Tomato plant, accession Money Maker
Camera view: vertical (180 deg); turntable rotation: 30 degrees
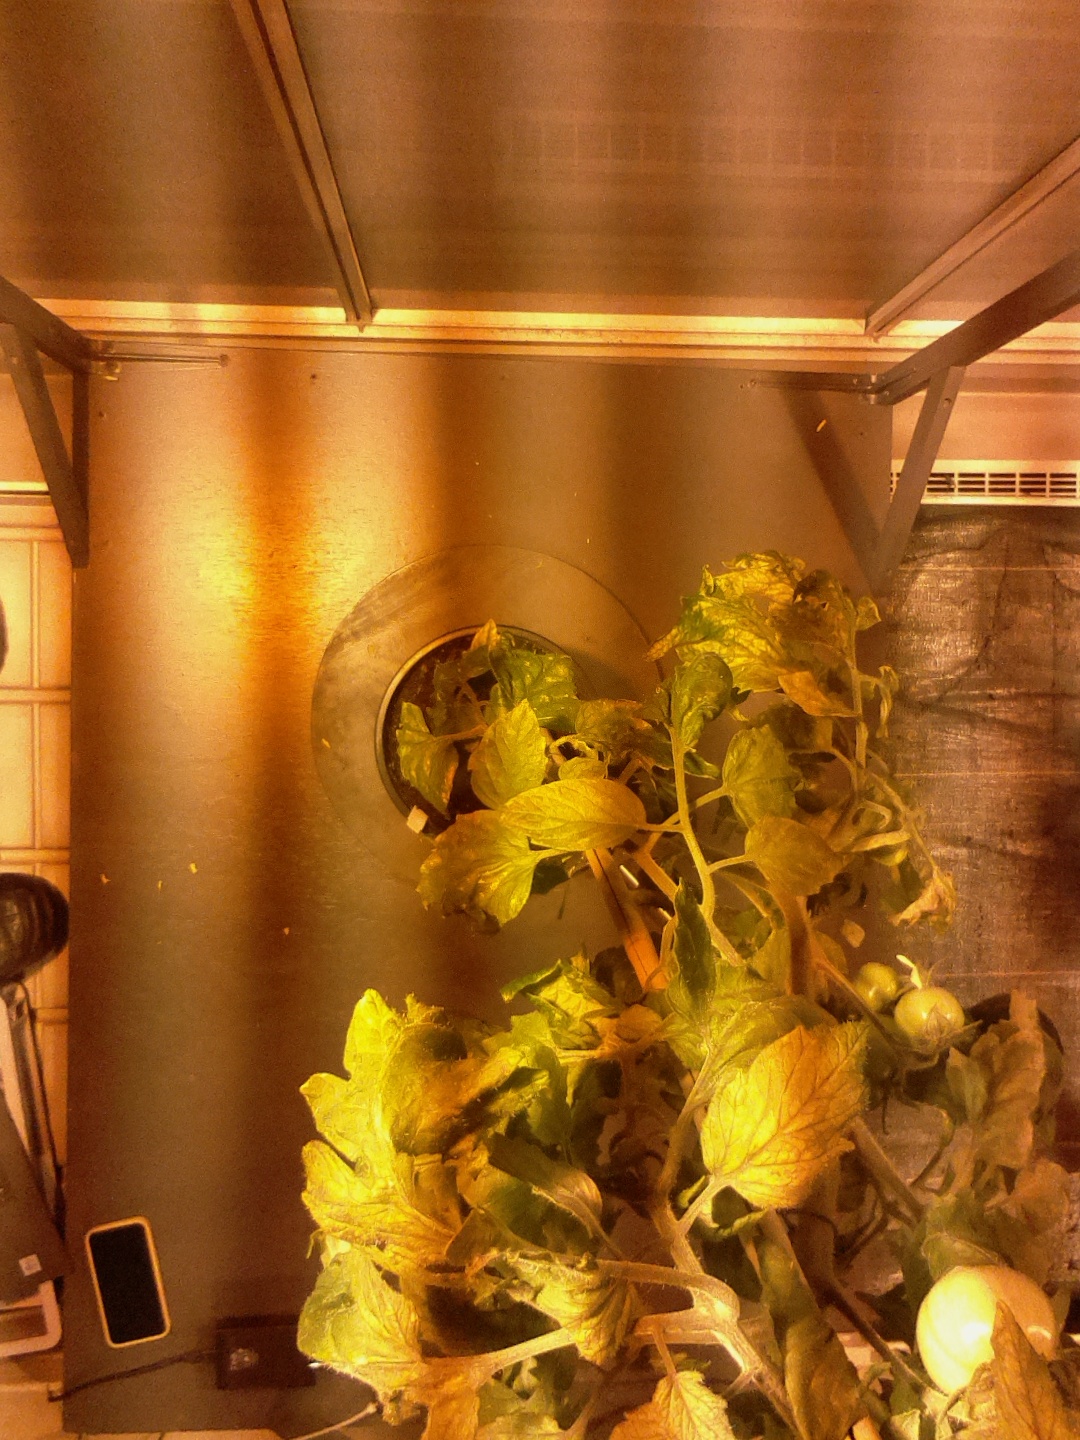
BBCH growth stage 74: 40%-50% of final fruit size